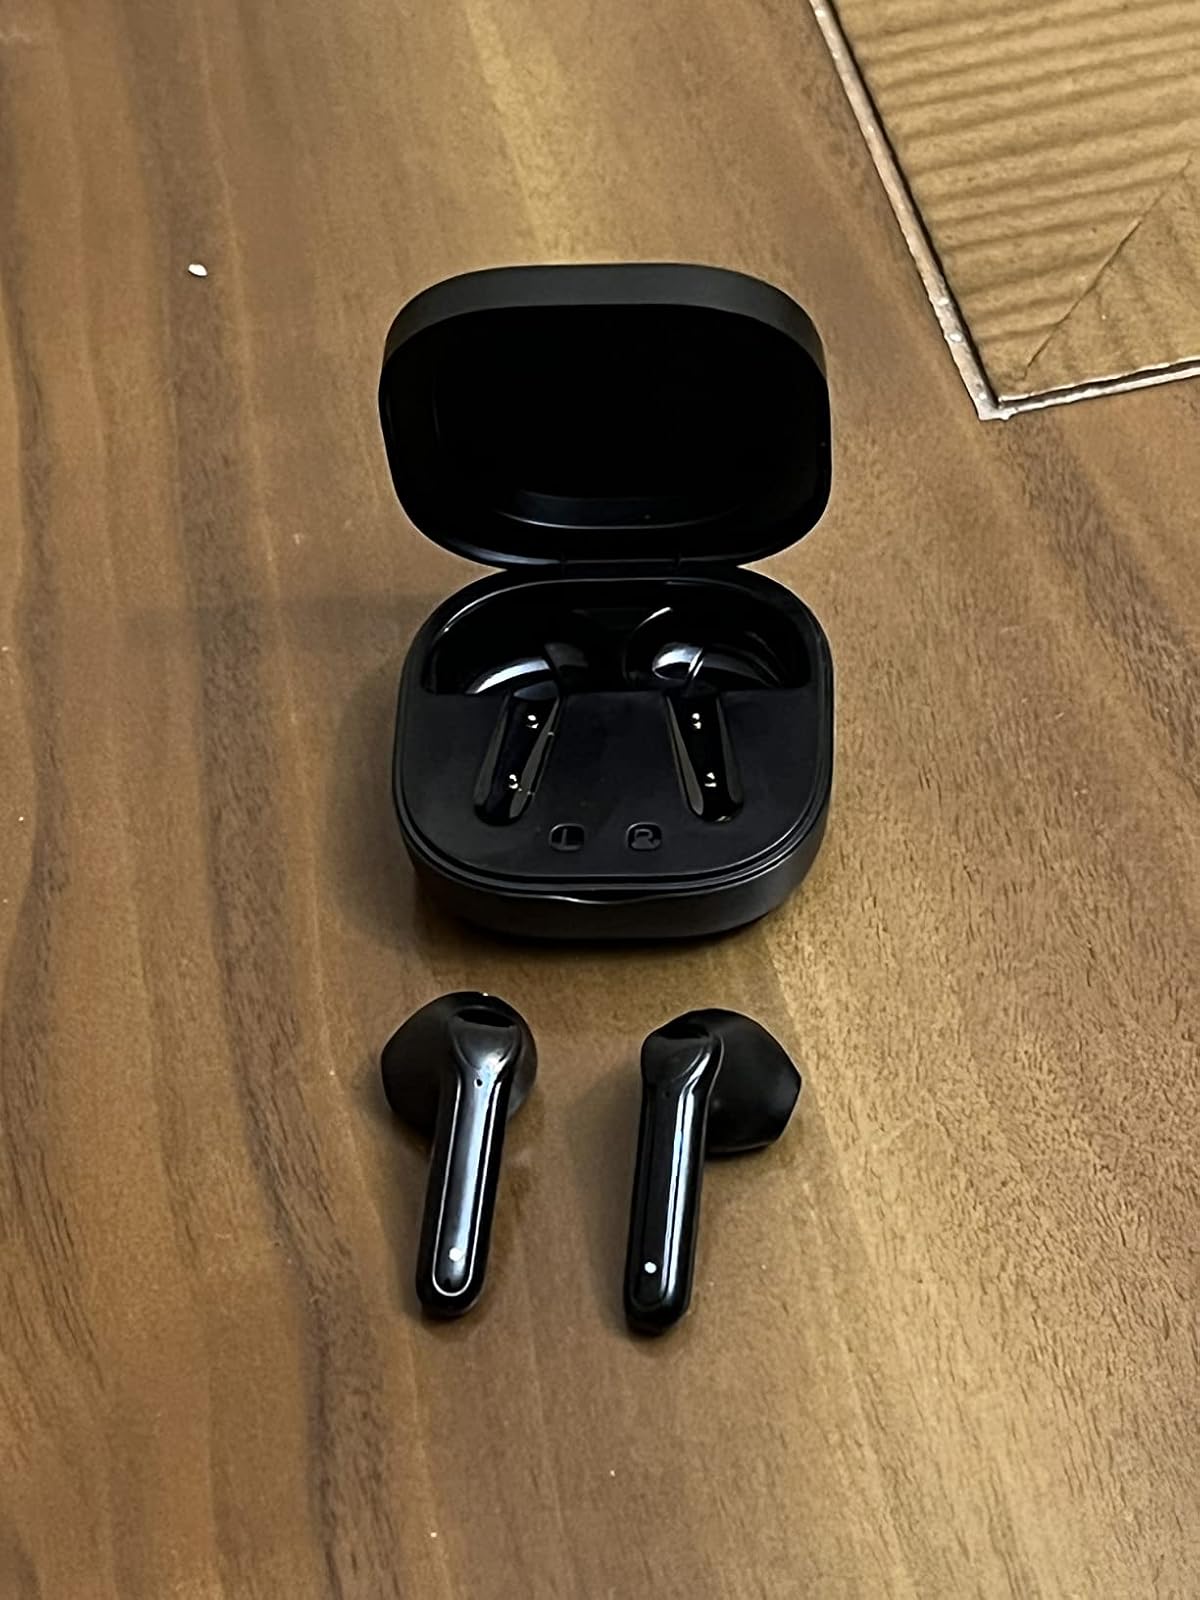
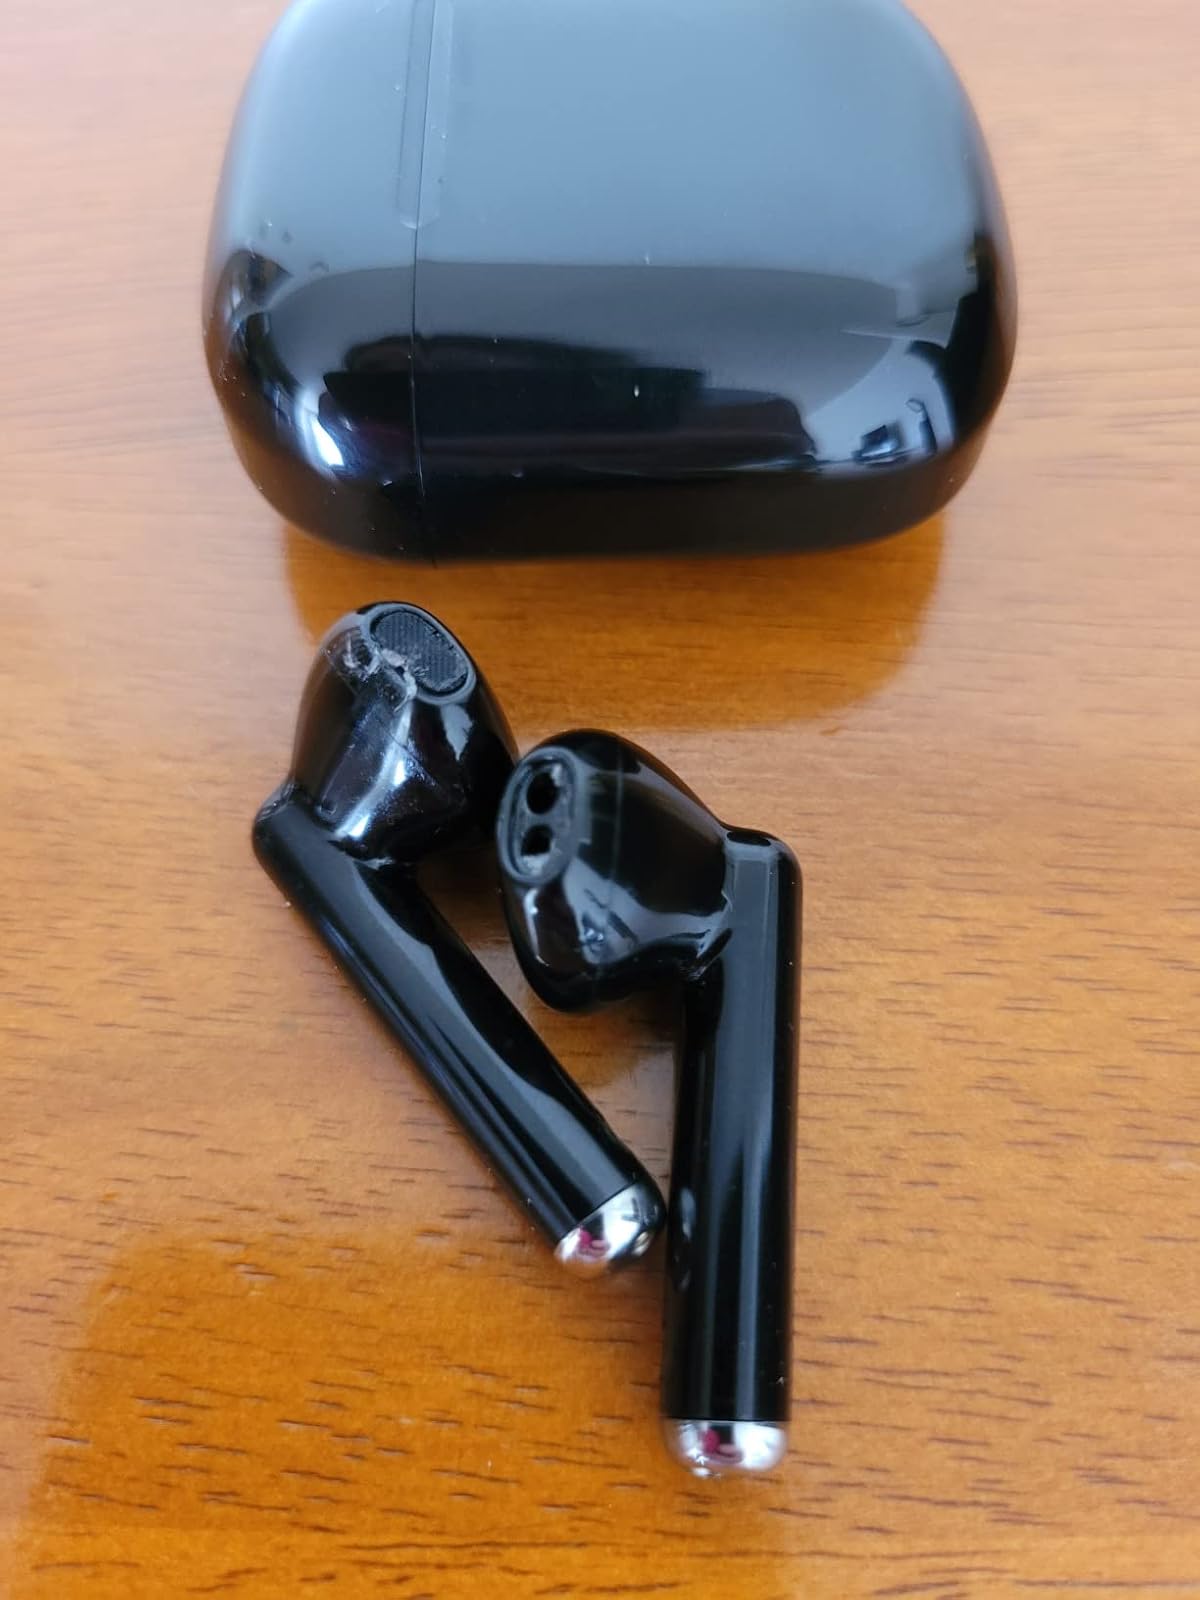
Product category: earbuds
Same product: no